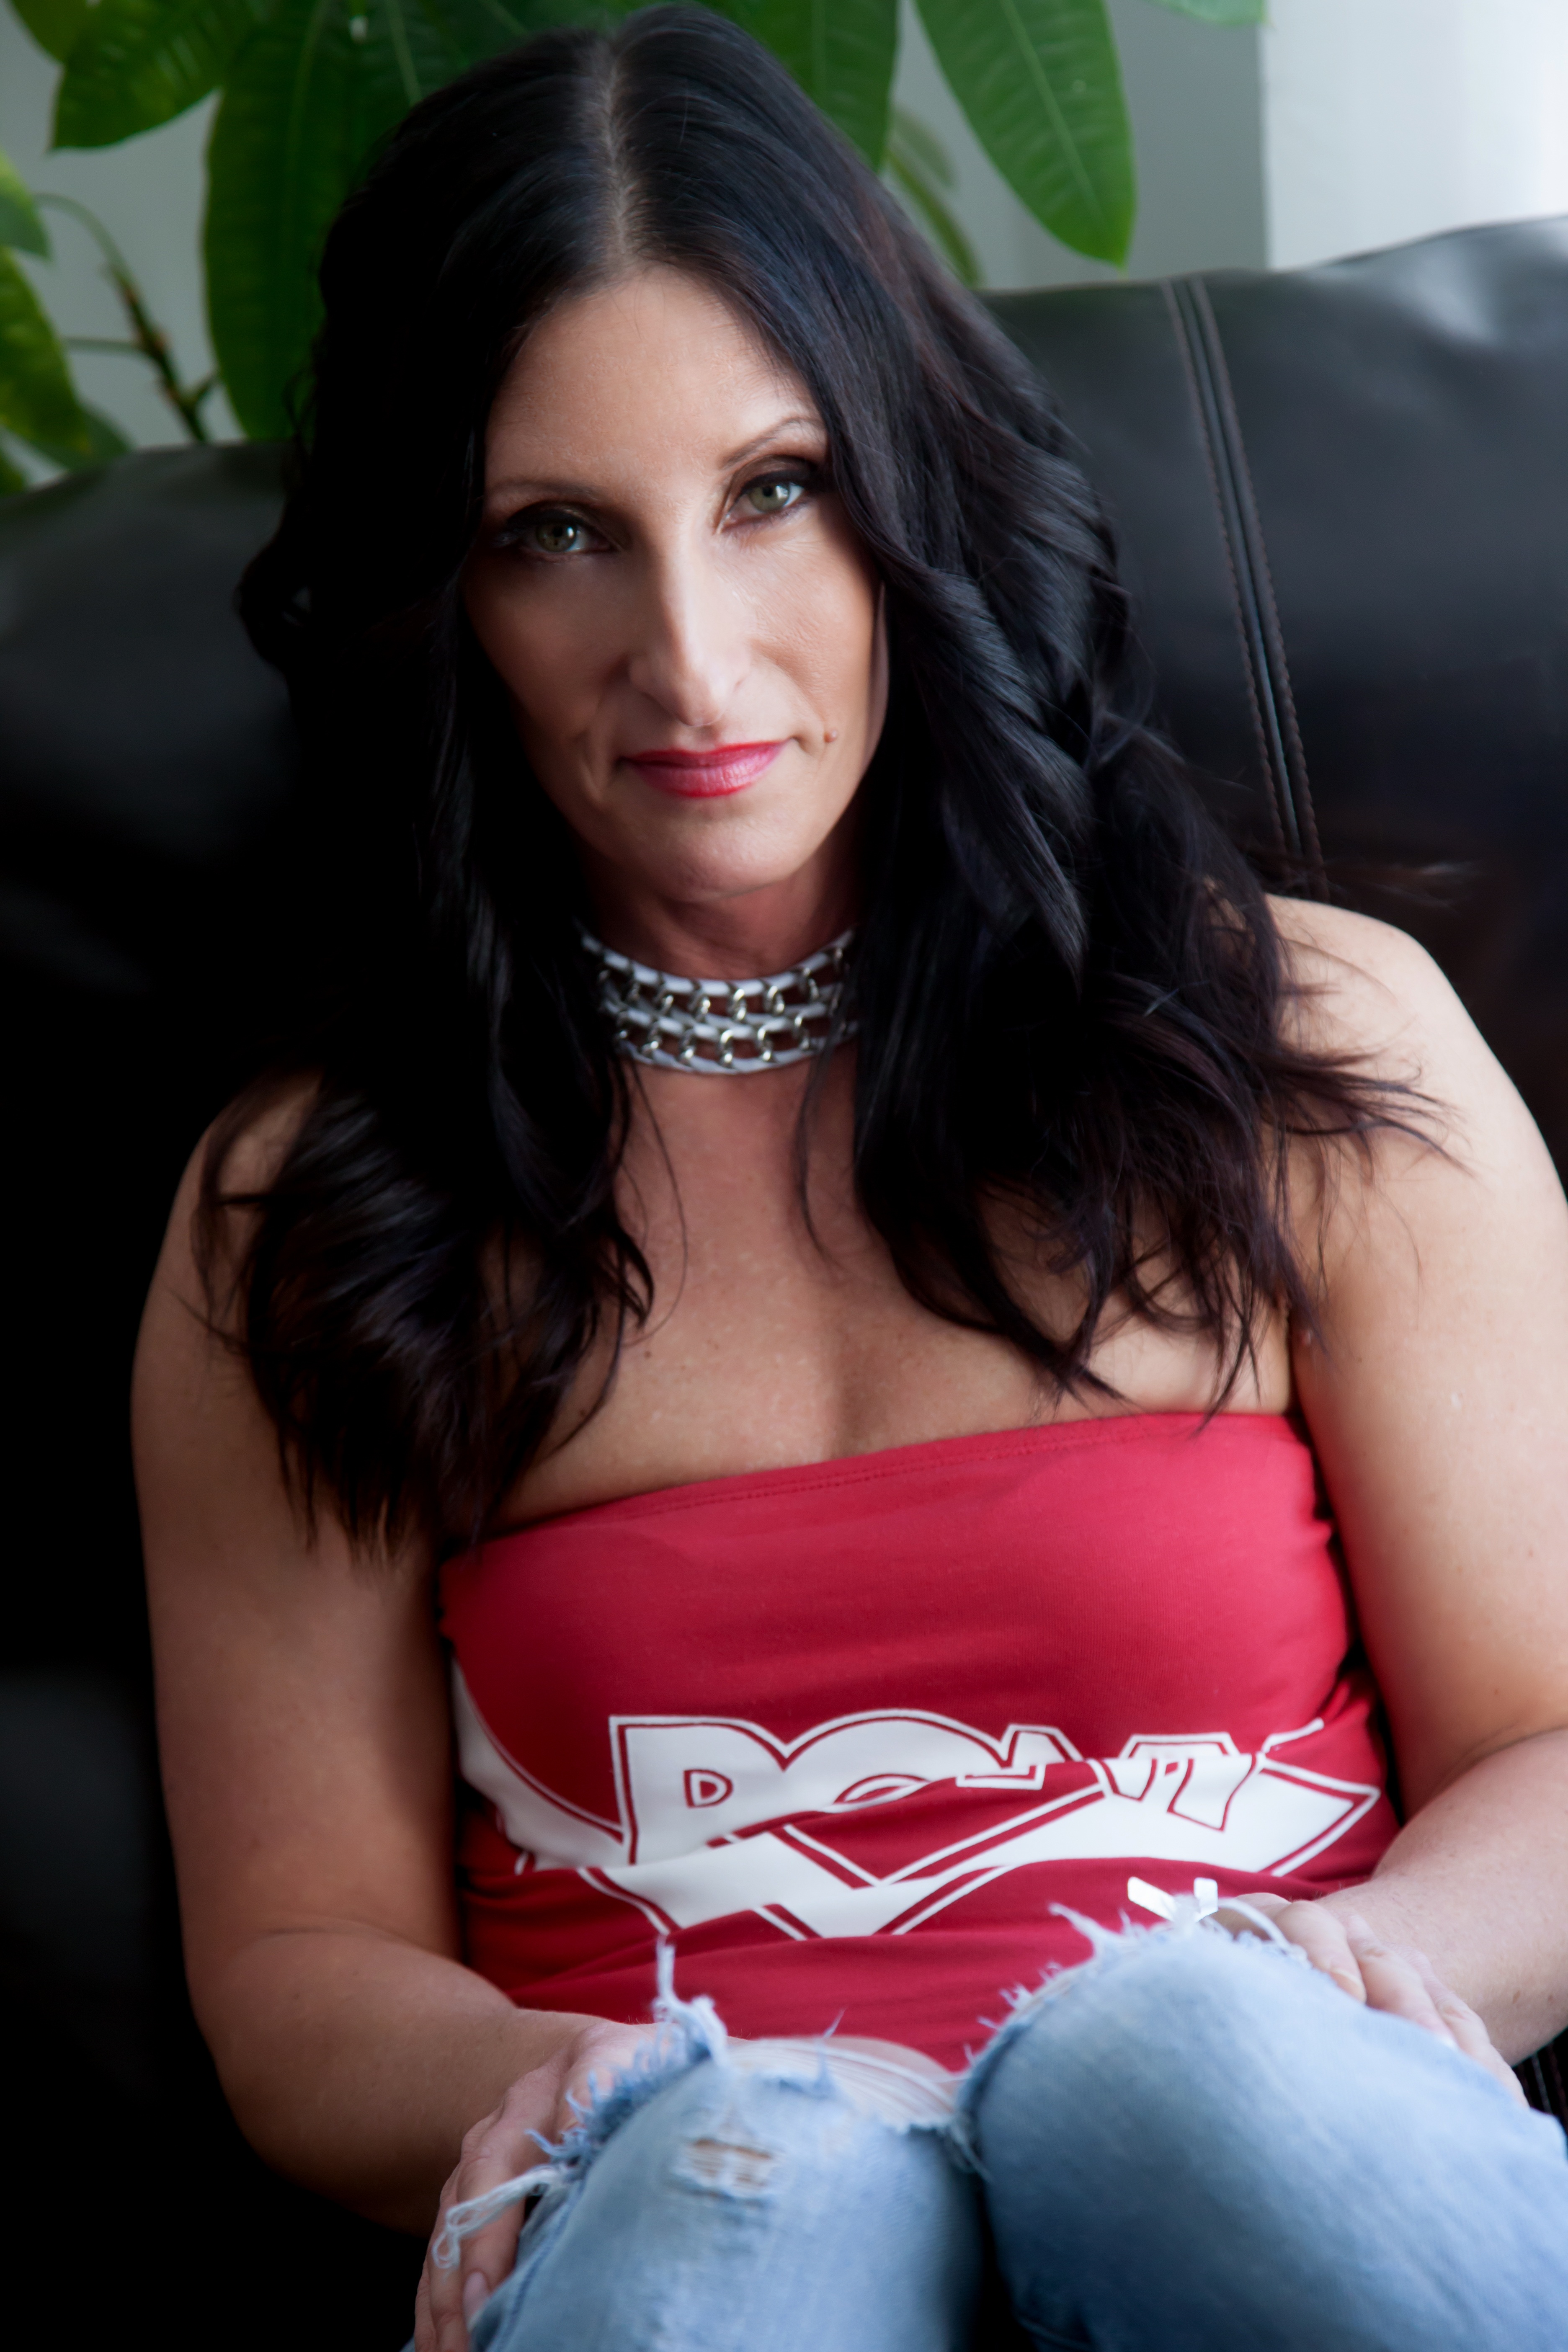
person, girl, woman, hair, trunk, leg, brunette, portrait, model, clothing, lady, mouth, long hair, human body, black hair, thigh, beauty, abdomen, photo shoot, brown hair